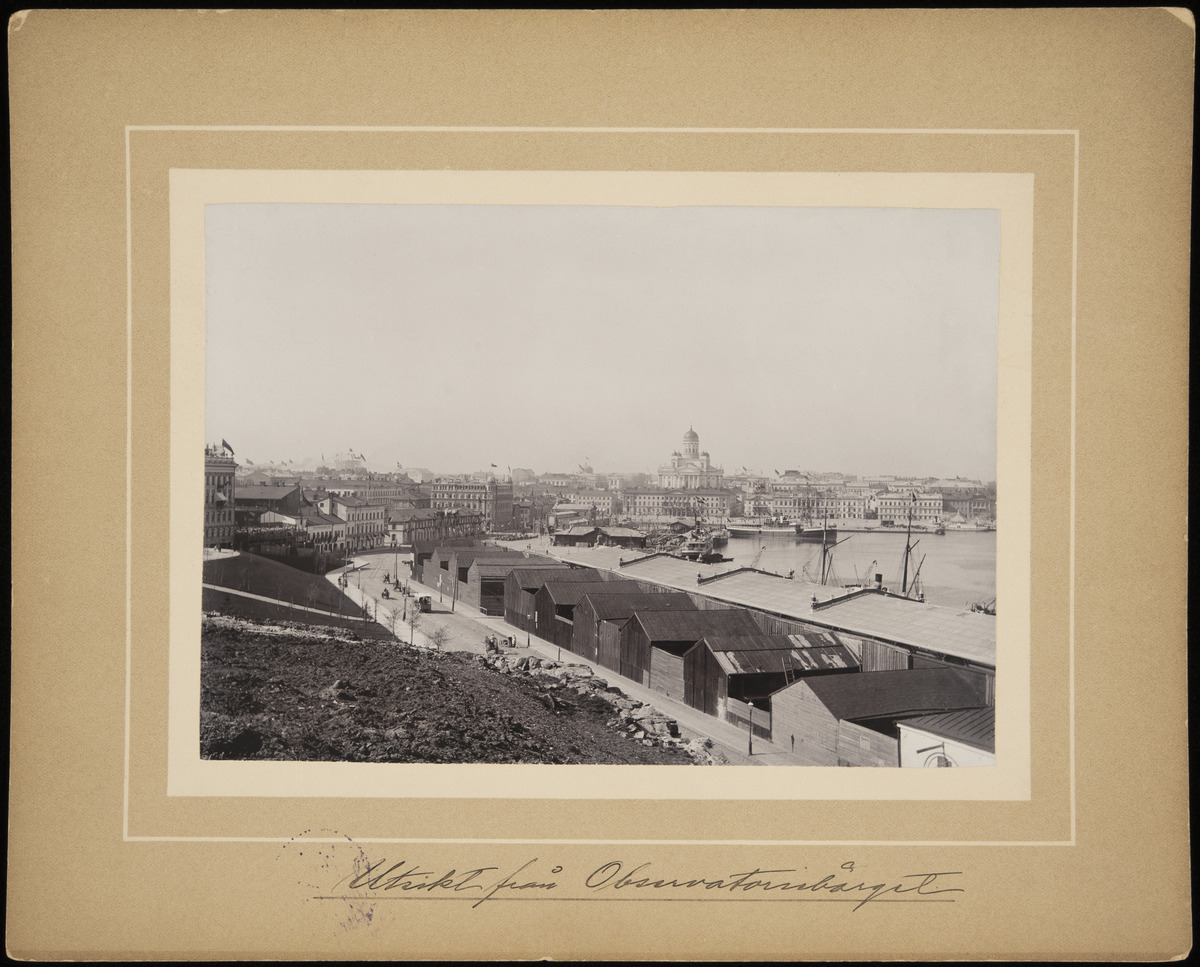
Näkymä Ulriikaporinvuorelta (=Tähtitornin vuori, Tähtitorninmäki) Etelärantatien (=Laivasillankatu) yli kohti Kauppatoria ja Nikolainkirkkoa (=Suurkirkko, Helsingin tuomiokirkko)
sisällön kuvaus: Näkymä Ulriikaporinvuorelta (=Tähtitornin vuori, Tähtitorninmäki) Etelärantatien (=Laivasillankatu) yli kohti Kauppatoria ja Nikolainkirkkoa (=Suurkirkko, Helsingin tuomiokirkko). Oikealla suolamakasiineja, vasemmalla Läntisen rantakadun

(=Eteläranta)

rakennuksia. mustavalkoinen
Kuvaaja: Rosenbröijer, A.E., valokuvaaja
Ajankohta: kuvausaika 1890 -luku
Paikka: Suomi, Uusimaa, Helsinki, Ullanlinna Helsinki, Tähtitornin vuori. Laivasillankatu. Makasiinilaituri. Eteläranta 2, 4, 6, 8, 10
Aiheet: rannat, ranta-alueet, satamat, varastot makasiinit, rakennukset puurakennukset kivirakennukset asuinrakennukset kerrostalot, työmaat, rakentaminen, vesikulkuveuvot laivat purjelaivat höyrylaivat, kadut, liikenne, katot, ajoneuvothevosajoneuvot, vaunut, raideliikenne, raitiovaunut, raitiotiet